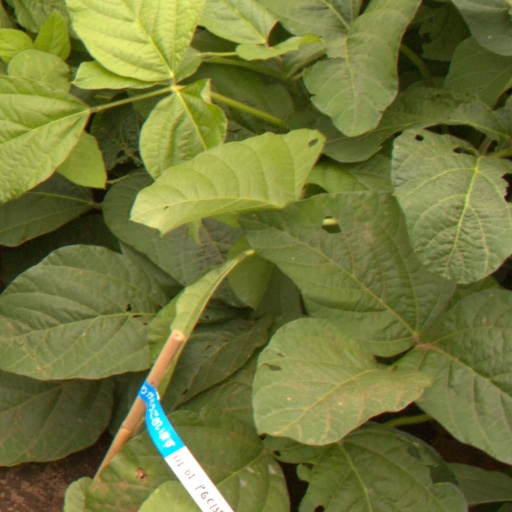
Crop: soybean